Clackmannan Group

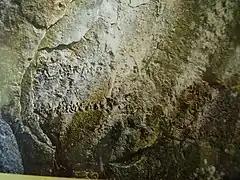
Fossil trail of giant Myriapod, Limestone Coal Formation, Clackmannan Group

The Clackmannan Group is the name given to a suite of rocks of late Dinantian and Namurian age laid down during the Carboniferous period in the Midland Valley of Scotland.